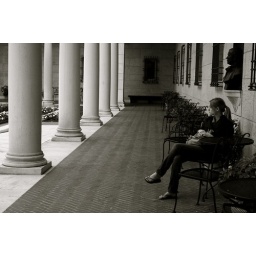
The girl in the black peacoat